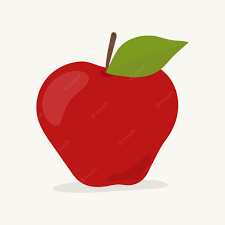
Label: Apple